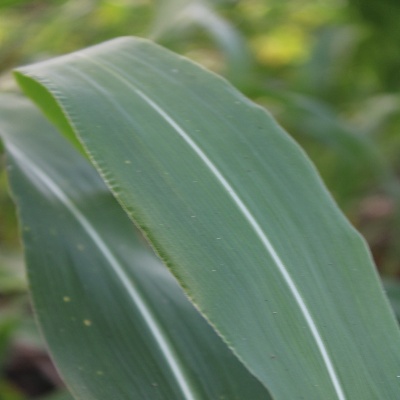
Crop: Maize
Condition: leaf spot